Ostrobothnia (historical province)

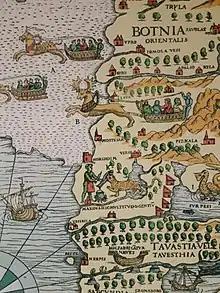
A coastal area of Ostrobothnia featuring in Olaus Magnus' 1539 map, "Carta marina".

During the late stages of the war, the Swedish crown stationed regular troops in the province to help defend the population. This was in marked contrast to the earlier practice of making the province responsible for its own defence. After the war, the Ostrobothnians revolted against the troops' continued presence, leading to the Cudgel War, the last peasant uprising in Finnish history. The peasants suffered devastating losses and the province was no longer a semi-independent, unregulated frontier.